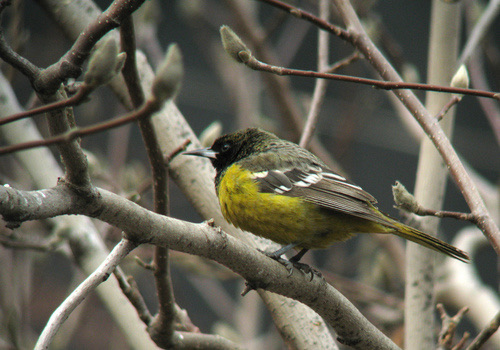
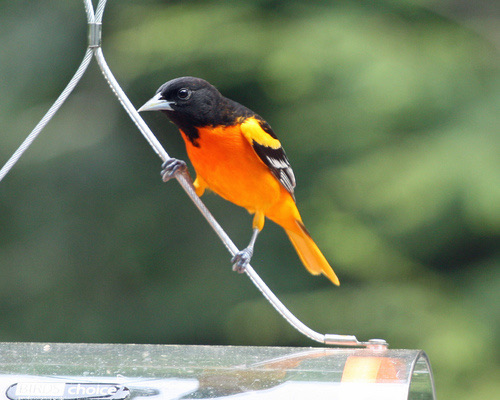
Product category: misc
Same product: yes